Ralph McKinzie

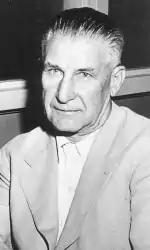

Ralph Clyde "Mac" McKinzie (October 1, 1894 – December 7, 1990) was an American football, basketball, and baseball coach.